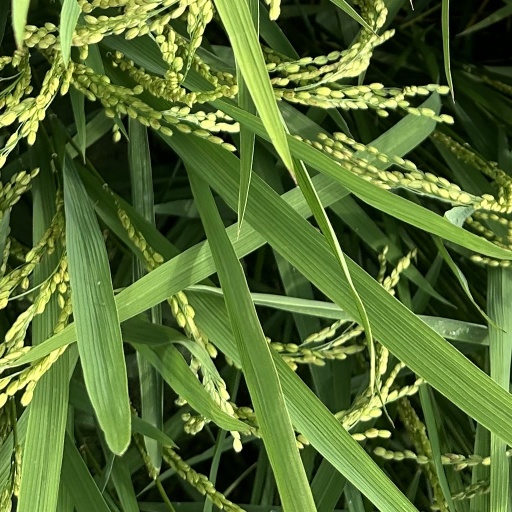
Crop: rice